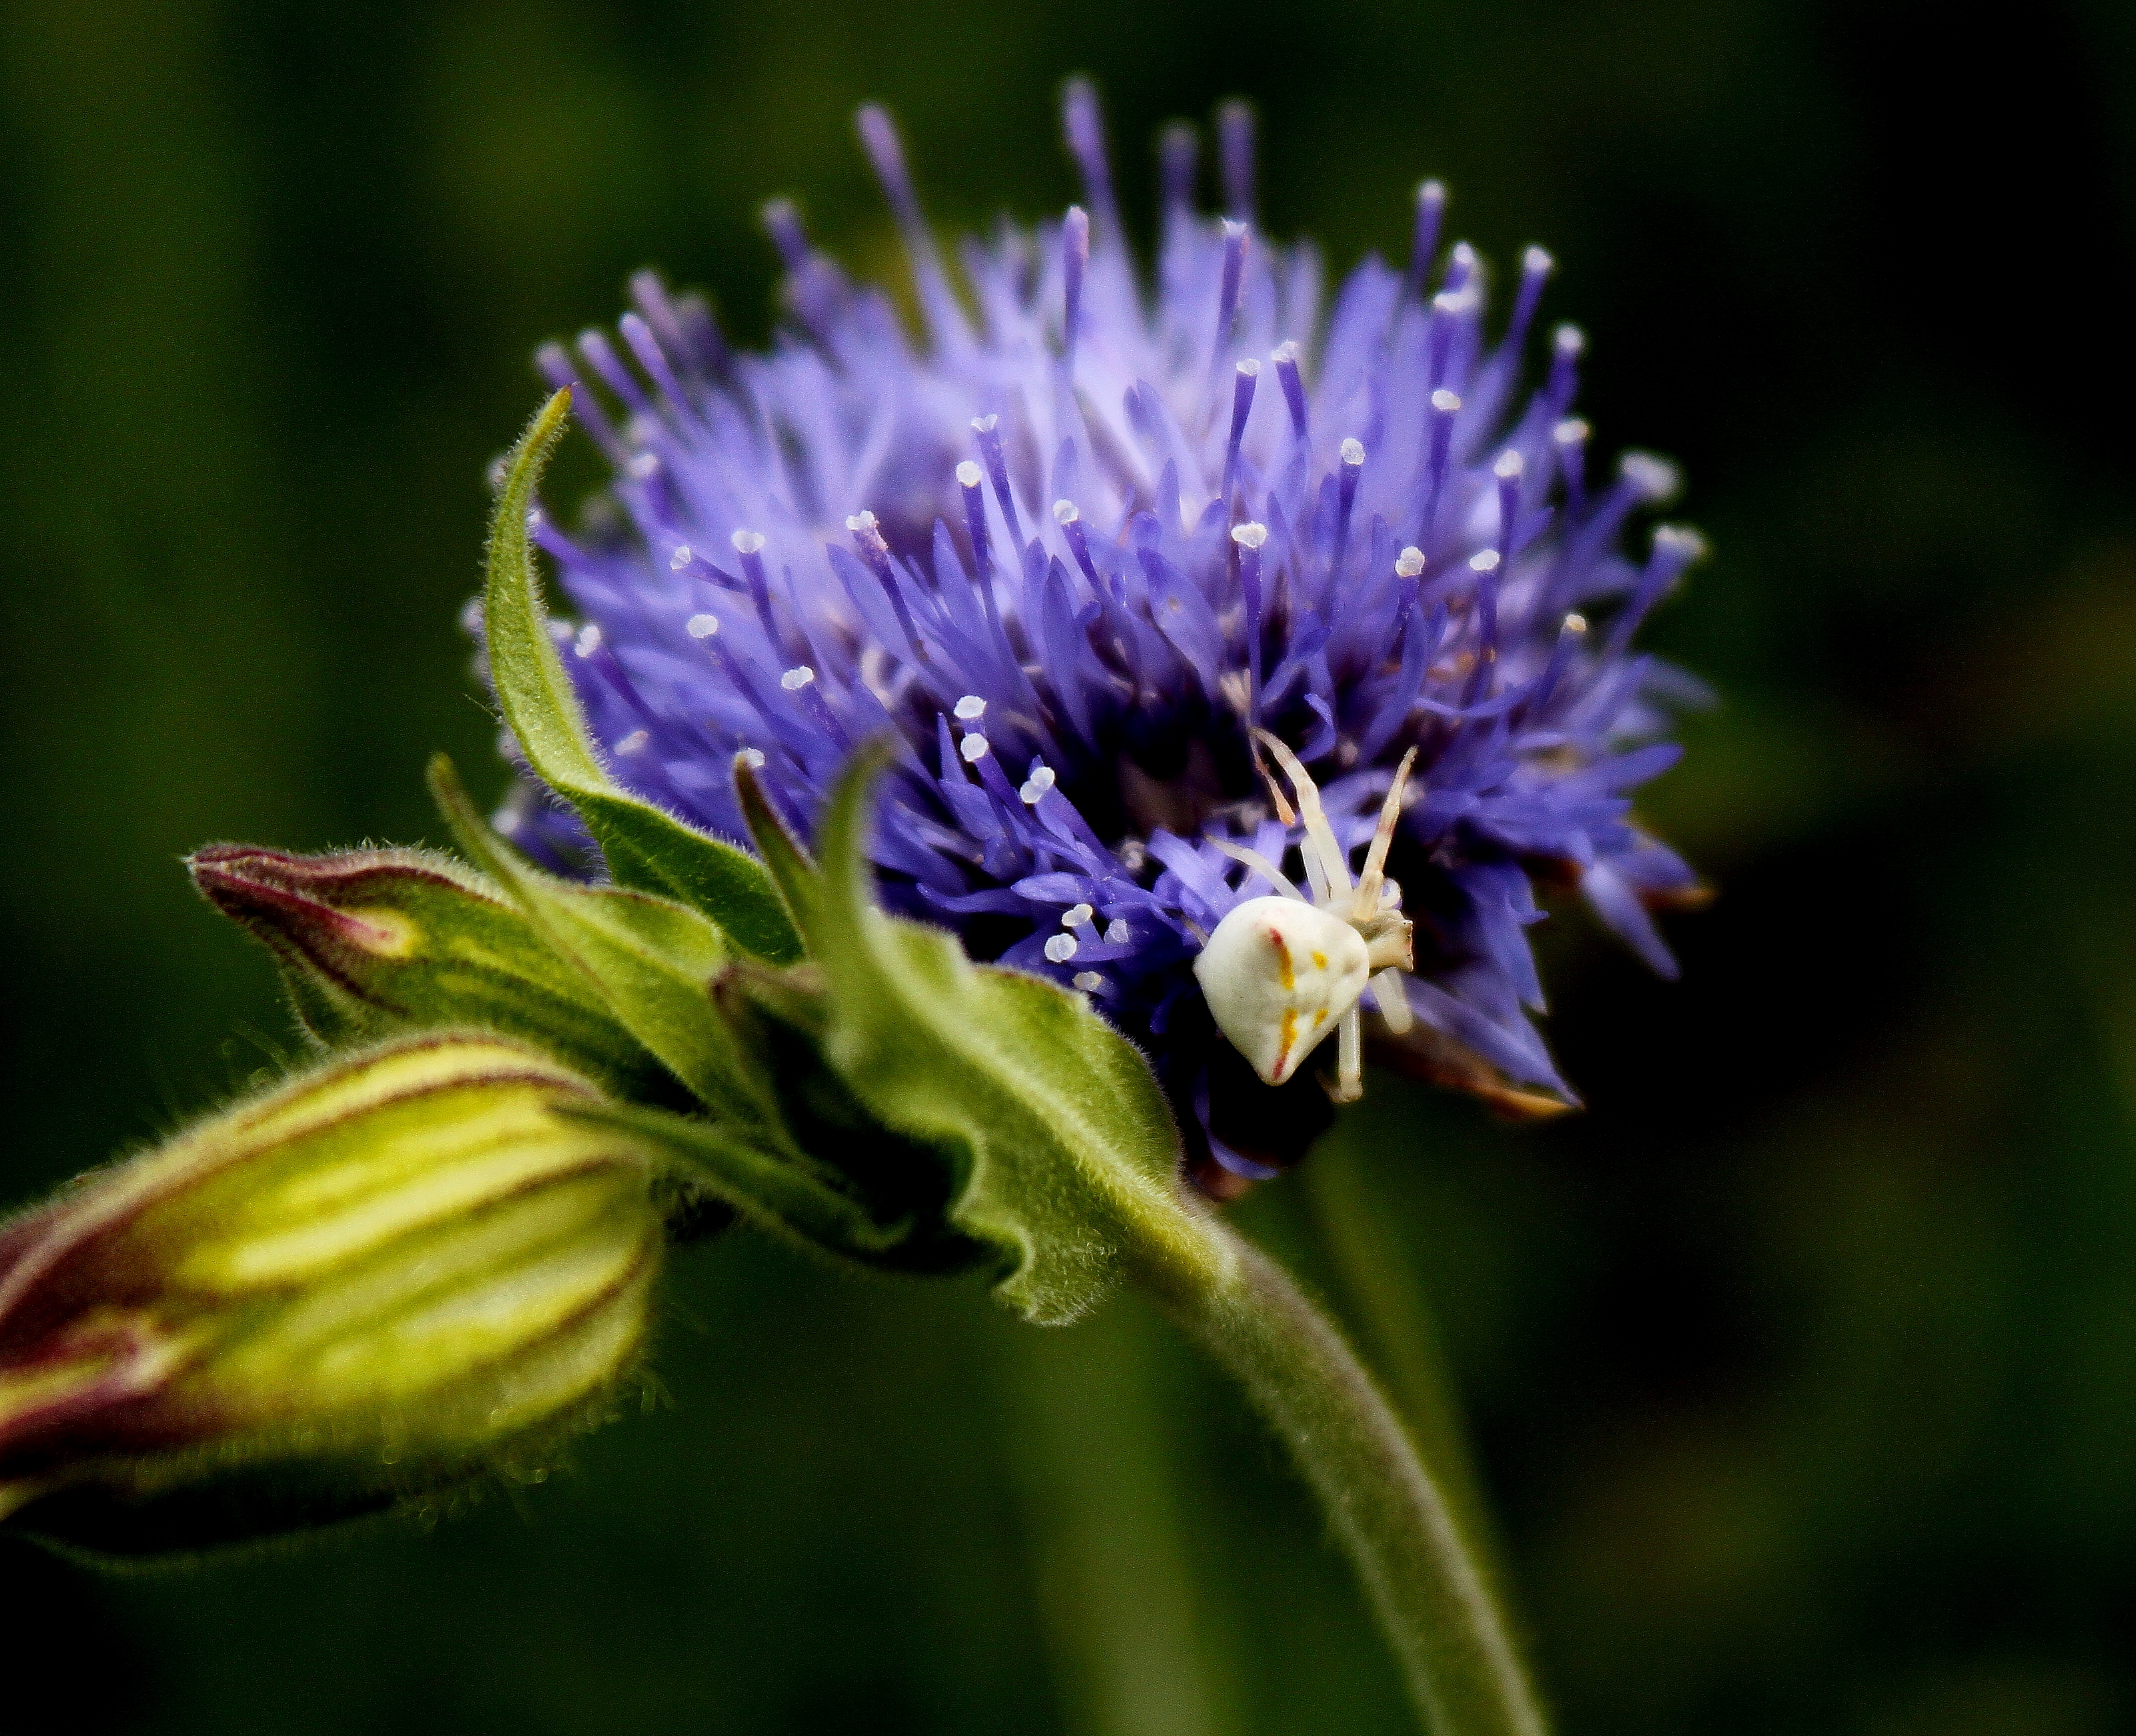
nature, blossom, plant, flower, petal, herb, produce, macro, botany, flora, wildflower, flowers, close up, animals, thistle, naturaleza, flores, nectar, ggl1, xovesphoto, animales, gphoto, canoneos500d, macro photography, flowering plant, daisy family, land plant